Namm Radio

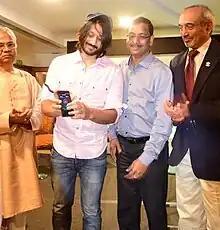
Launch of Namm Radio

On 25 November 2016, Namm Radio launched its Gulf stream in a function by Shiva Rajkumar and Doddarange Gowda at Qatar Doha. On 3 November 2018 Namm Radio launched its Europe stream at United Kingdom London.